Matthew Quay

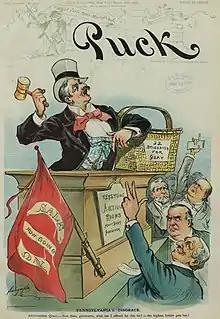
"Pennsylvania's disgrace": Quay is shown auctioning off his convention support. McKinley stands, center, among the bidders.

With Cleveland back in the White House, the Republicans had only minority status in Congress. The Democrats wanted to revisit the McKinley Tariff, but other matters, such as the repeal of the Sherman Silver Purchase Act, had higher priority, and it was not until 1894 that what became known as the Wilson-Gorman Tariff passed the House. Seeking to preserve protectionist tariffs for Pennsylvania's manufacturers, Quay threatened to talk the original bill to death. Since he had not addressed the Senate on a legislative matter in his first term, he was not taken seriously, but he proceeded to do what was very close to that, for the bill that eventually emerged from the Senate was so transformed that President Cleveland refused to sign it, letting it pass into law without his signature. Quay kept control of the Senate floor for over two months, from April 14 to June 16, 1894, himself consuming 14 legislative days, and did not conclude his remarks until he and other pro-tariff legislators had secured a compromise that preserved tariffs on manufactures, as favored by Pennsylvania industry, and included other protectionist provisions. John Oliver wrote, "one can readily see the connection between Quay's fight for a high protective tariff and liberal contributions from the Pennsylvania manufacturers".